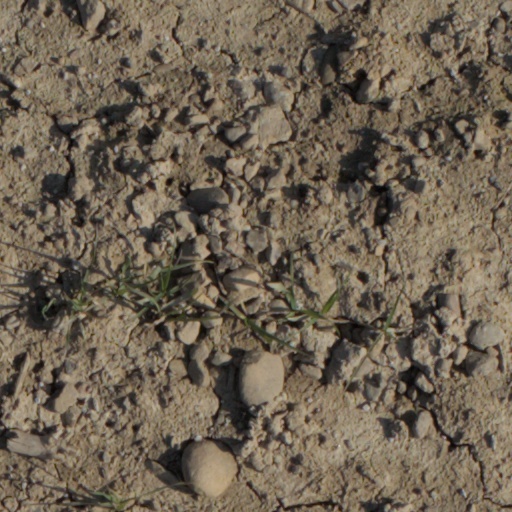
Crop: wheat